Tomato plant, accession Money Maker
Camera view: bottom (45 deg); turntable rotation: 330 degrees
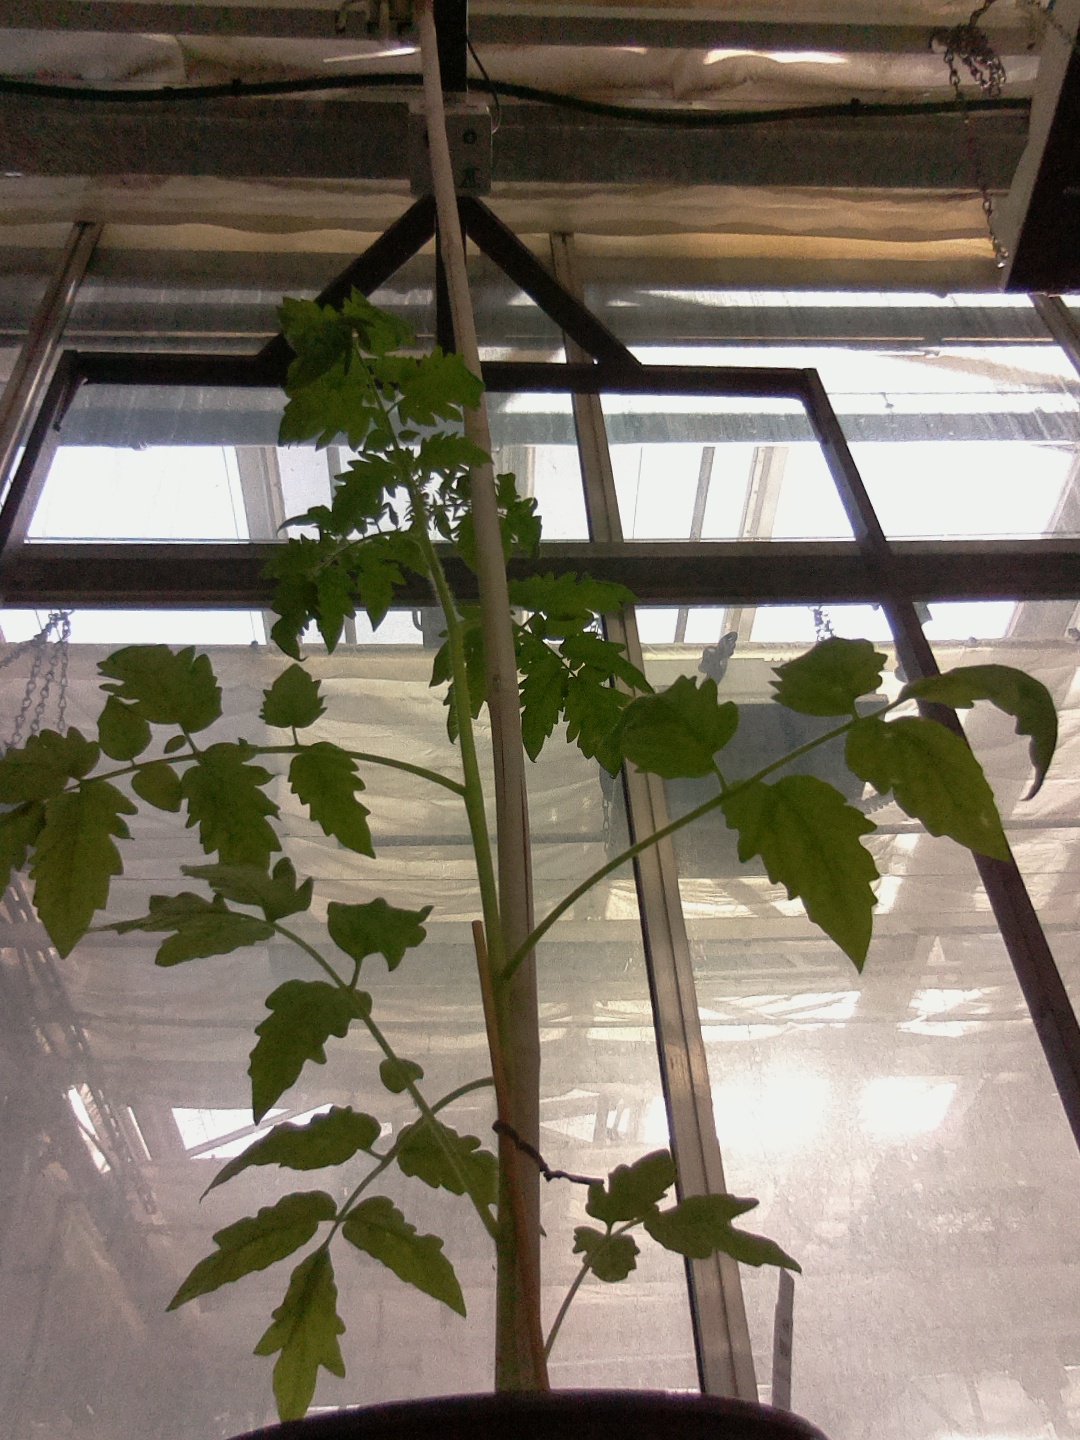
BBCH growth stage 14: 8 of true leaves visible